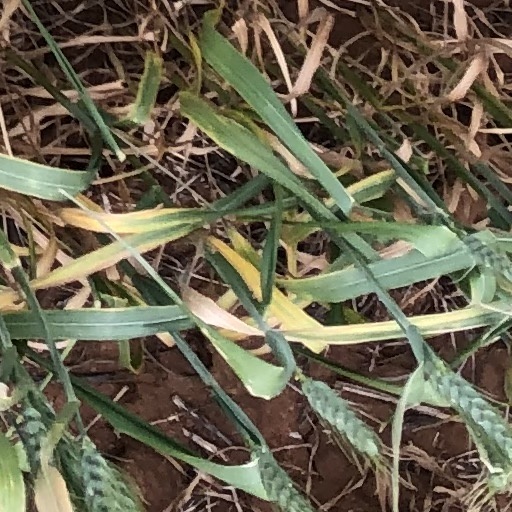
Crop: wheat